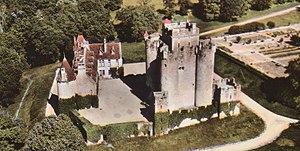
Fortification et donjon de Romefort propriété de Jeanne de Segonda et de Jean d´Harambure, dit le borgne.
Le château de Romefort est un ancien château fort, de la fin du XIIᵉ siècle, plusieurs fois remaniés, qui se dresse sur la commune française de Ciron dans le département de l'Indre, en région Centre-Val de Loire.
Jean d’Harambure, dit « le Borgne », est un militaire français qui fut compagnon d'armes de Henri de Navarre.